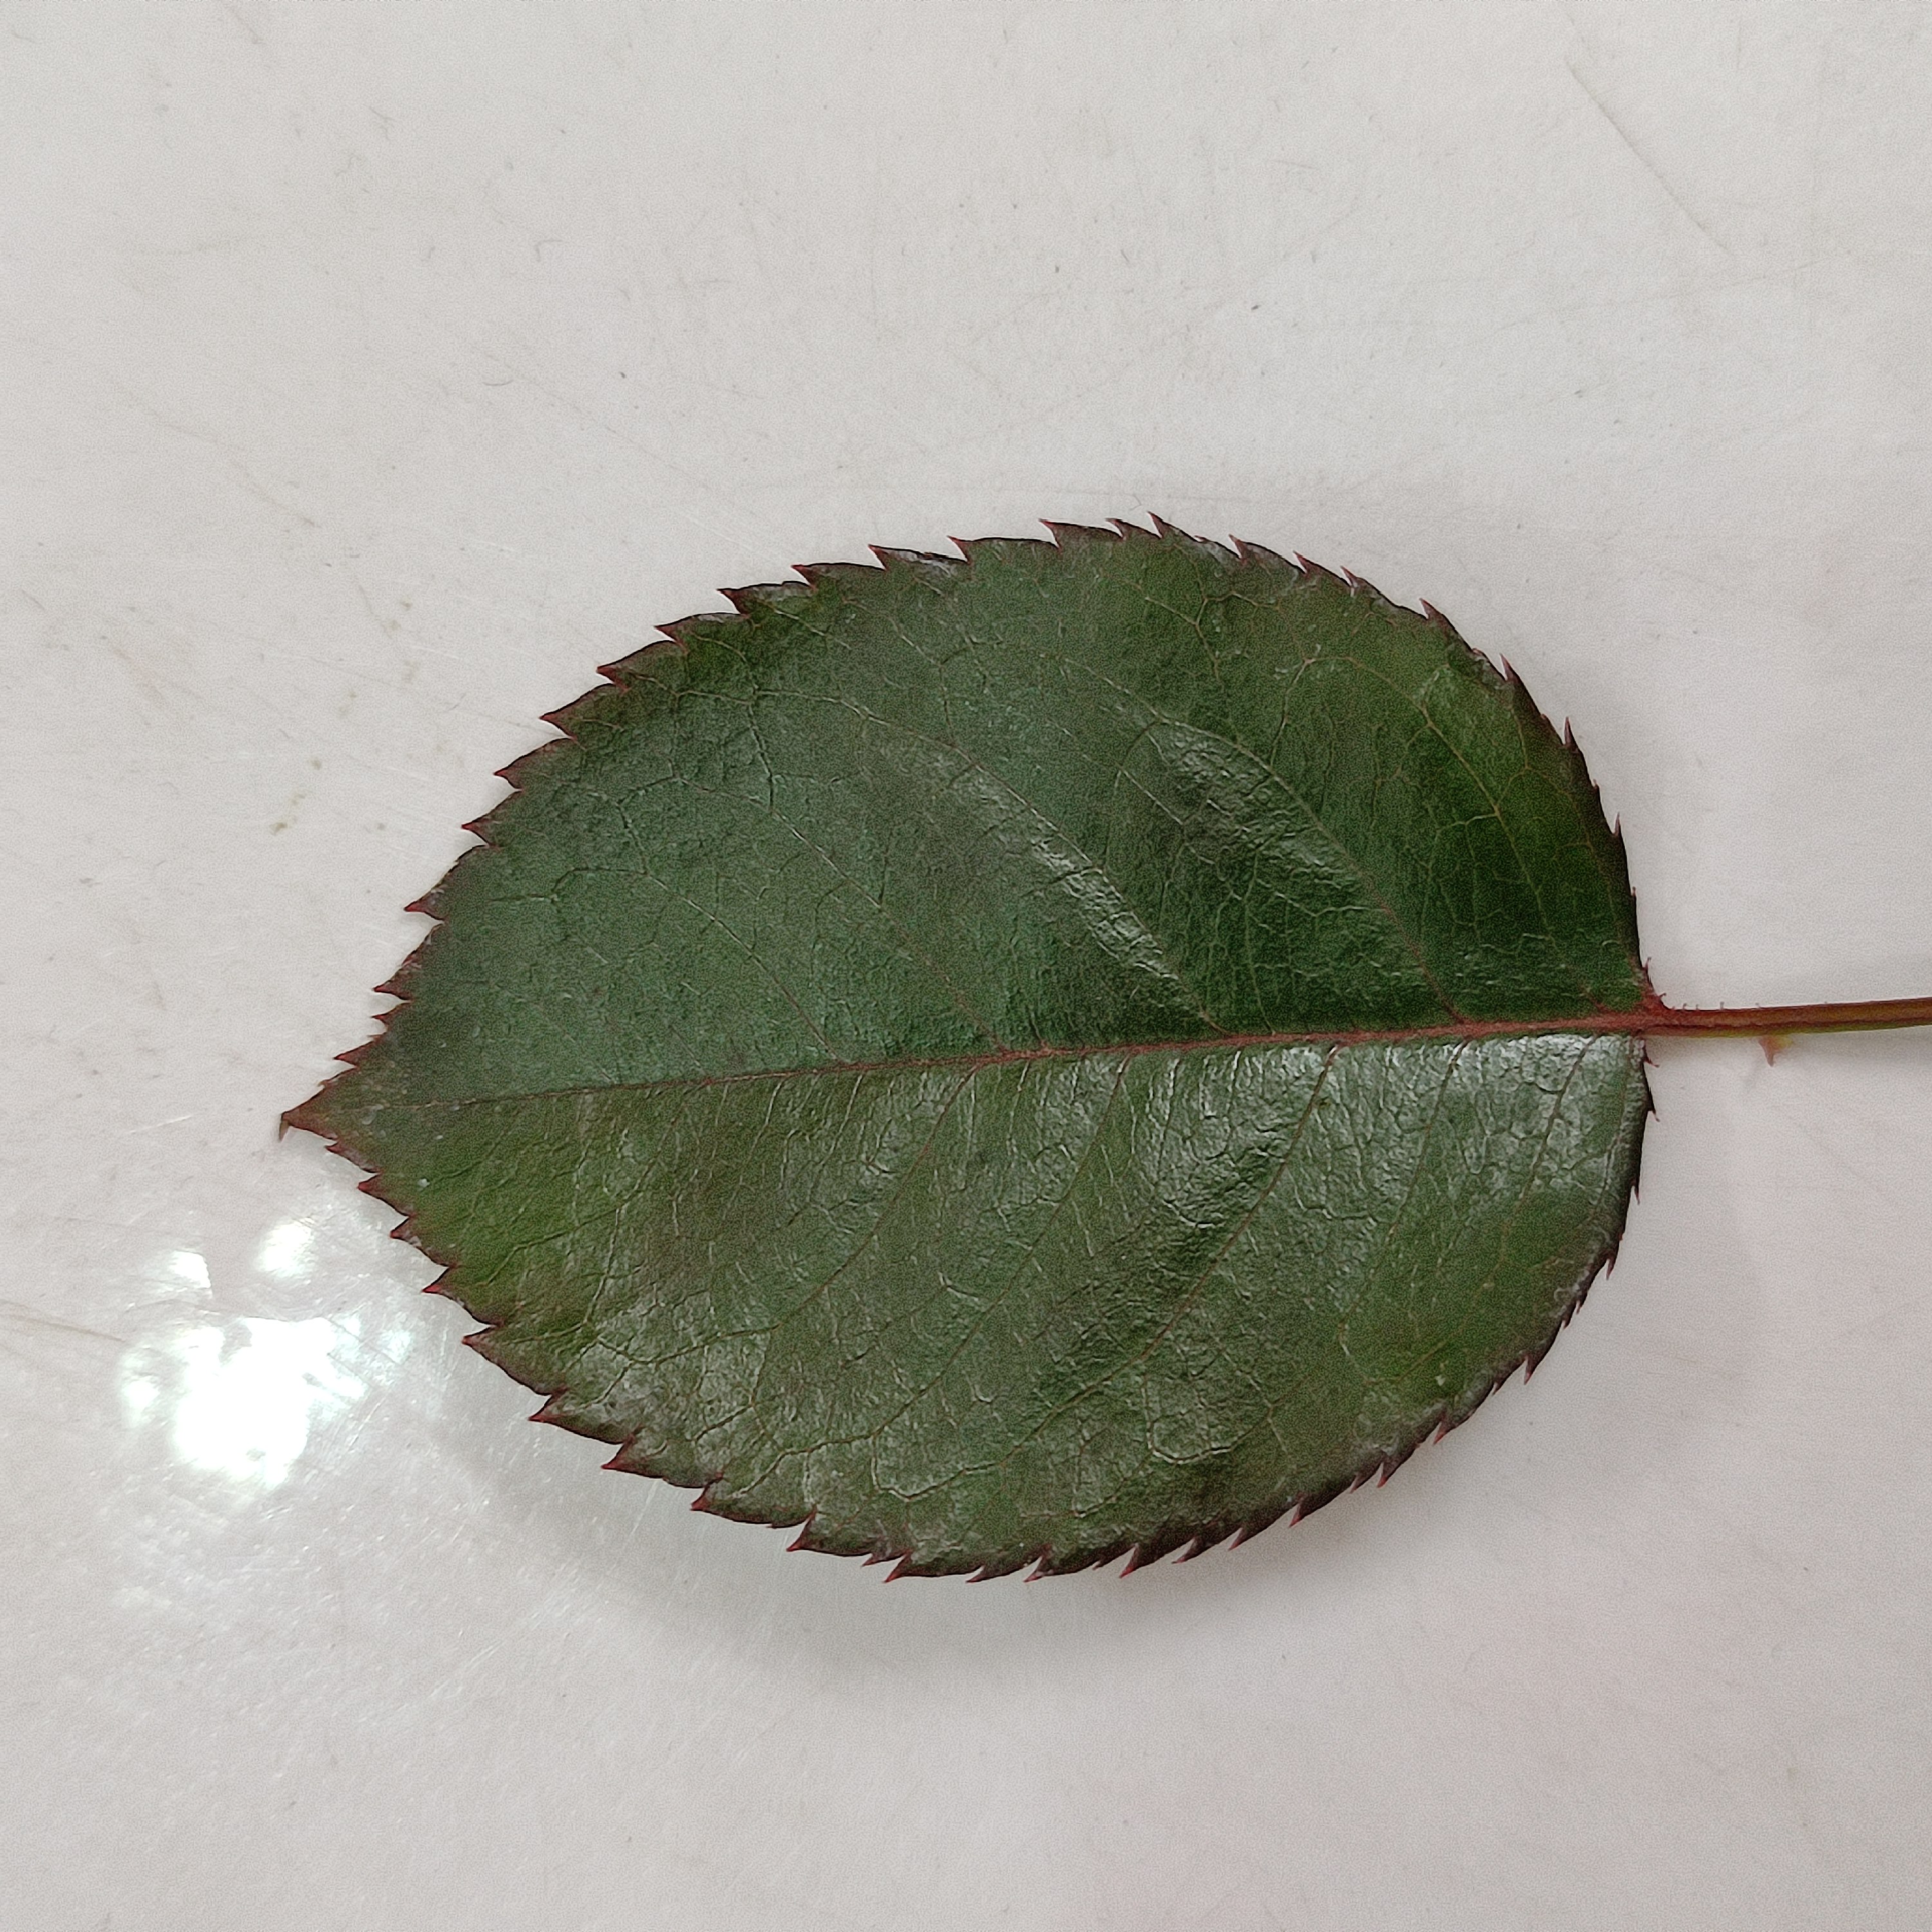
Label: Healthy Leaf